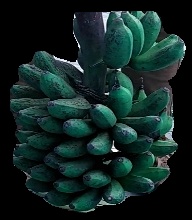
Variety: rasbale
Grade: grade3